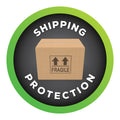
Shipping & Package Protection
Brand: Something Fawn
Protect your order from damage, loss, or theft during shipping.
Category: Product Add-Ons